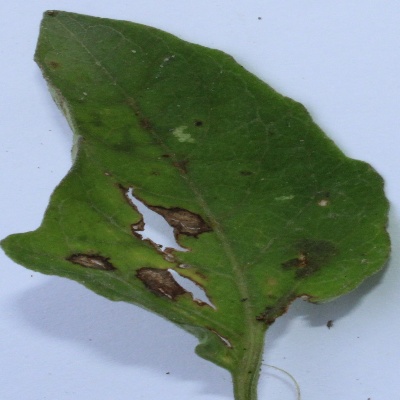
Crop: Tomato
Condition: septoria leaf spot